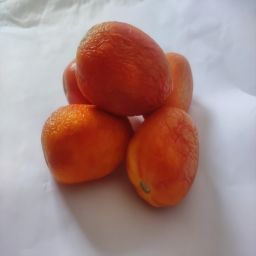
Crop: Tomato
Quality: Old